Charles Scott (governor)

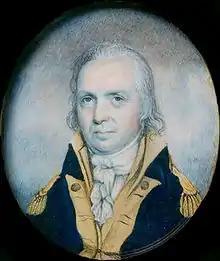
Josiah Harmar's failed campaign convinced Kentuckians that only local militia could effectively fight the Indians of the Northwest Territory.

In October 1783, the Virginia Legislature authorized Scott to commission superintendents and surveyors to survey the lands given to soldiers for their service in the Revolutionary War. Enticed by glowing reports of Kentucky by his friend, James Wilkinson, he arranged for a cabin to be built for him near the Kentucky River, although the builder apparently laid only the cornerstone. Scott first visited Kentucky in mid-1785. Traveling with Peyton Short, one of Wilkinson's business partners, he came to Limestone (present-day Maysville, Kentucky) via the Monongahela and Ohio Rivers. Scott and Short then traveled overland to the Kentucky River to examine the land they would later claim. Scott's stay in Kentucky was a short one; he had returned to his farm in Virginia by September 1785.